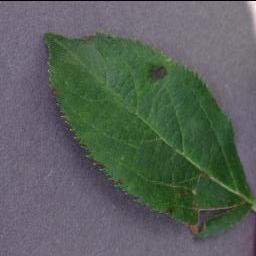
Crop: apple
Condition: scab